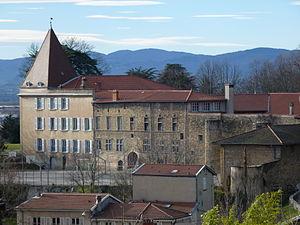
Château de Fromente à Saint-Didier-au-Mont-d'Or dans le Rhône
Le château de Fromente est une ancienne maison forte, fondé pendant le Moyen Âge, qui se dresse sur la commune de Saint-Didier-au-Mont-d'Or dans le département du Rhône en région Rhône-Alpes.
Cet article recense les sites naturels protégés dans la métropole de Lyon, en France.